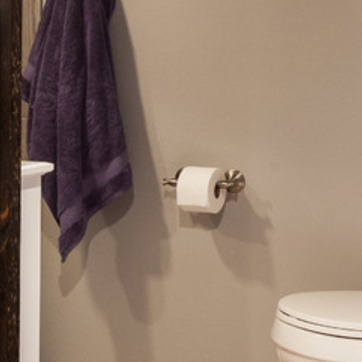
Material: paper